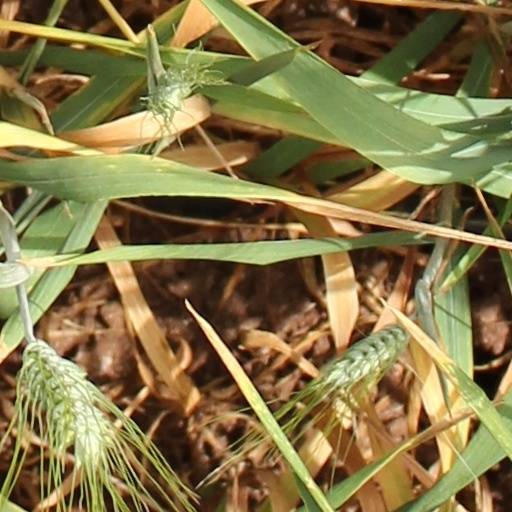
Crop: wheat